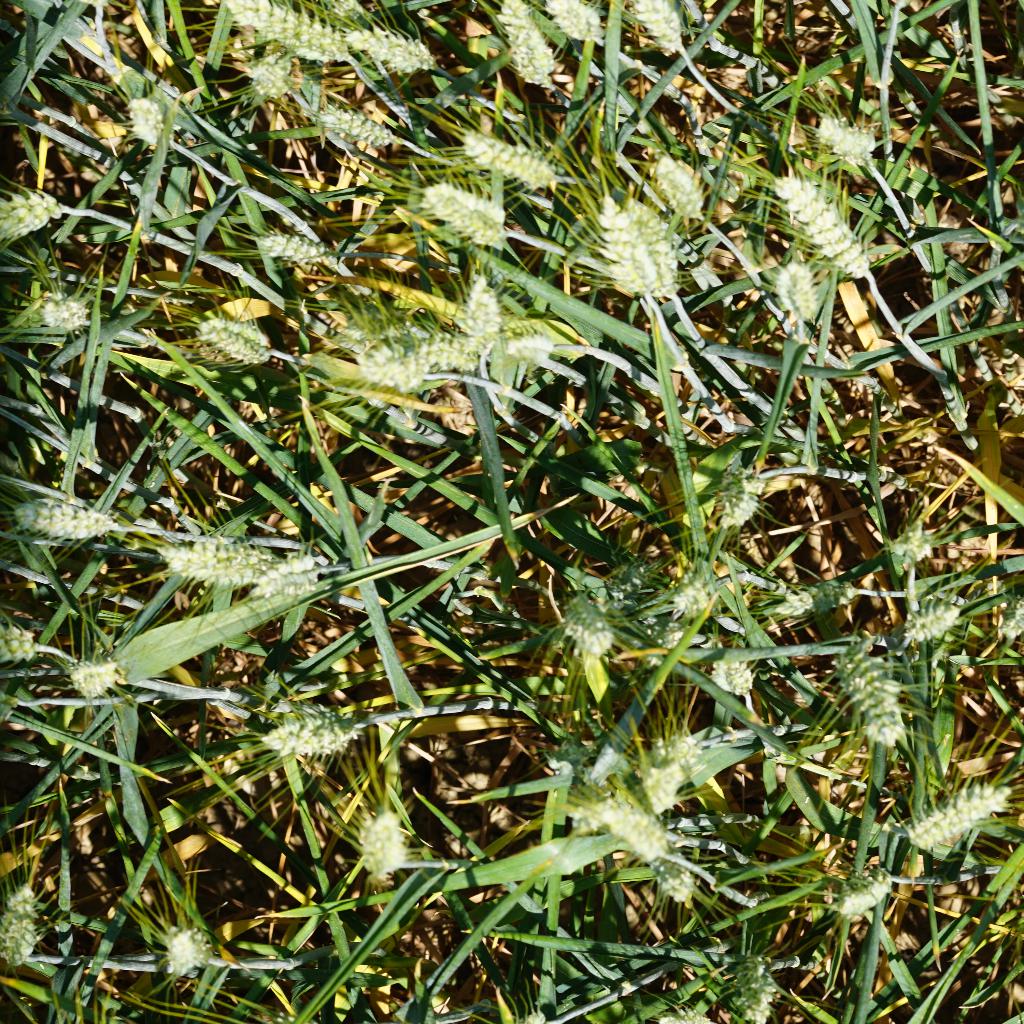
Country: France
Location: Gréoux
Wheat development stage: Filling